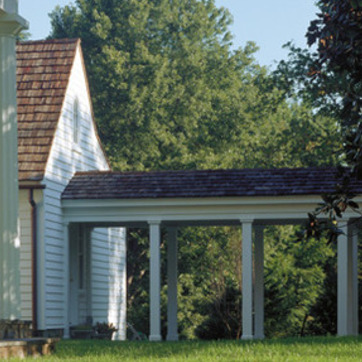
Material: other